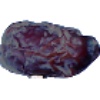
Label: Dates 1